Geneseo Historic District

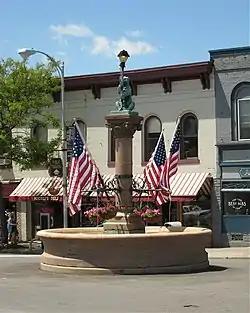
Main Street’s Bear Fountain, the best-known symbol of Geneseo, here decorated with flags for Memorial Day.

The Geneseo Historic District, previously known as the Main Street Historic District, is a historic district encompassing much of the village center of Geneseo, New York. Geneseo has a remarkably well-preserved 19th-century streetscape, with Victorian architecture embodying a picturesque style advocated by architect Andrew Jackson Downing. The district was listed on the National Register of Historic Places in 1977; an enlarged district was designated a National Historic Landmark in 1991.